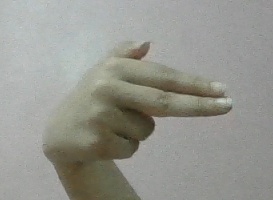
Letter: ghain